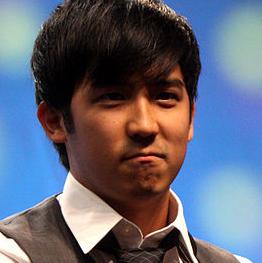
Age: 24